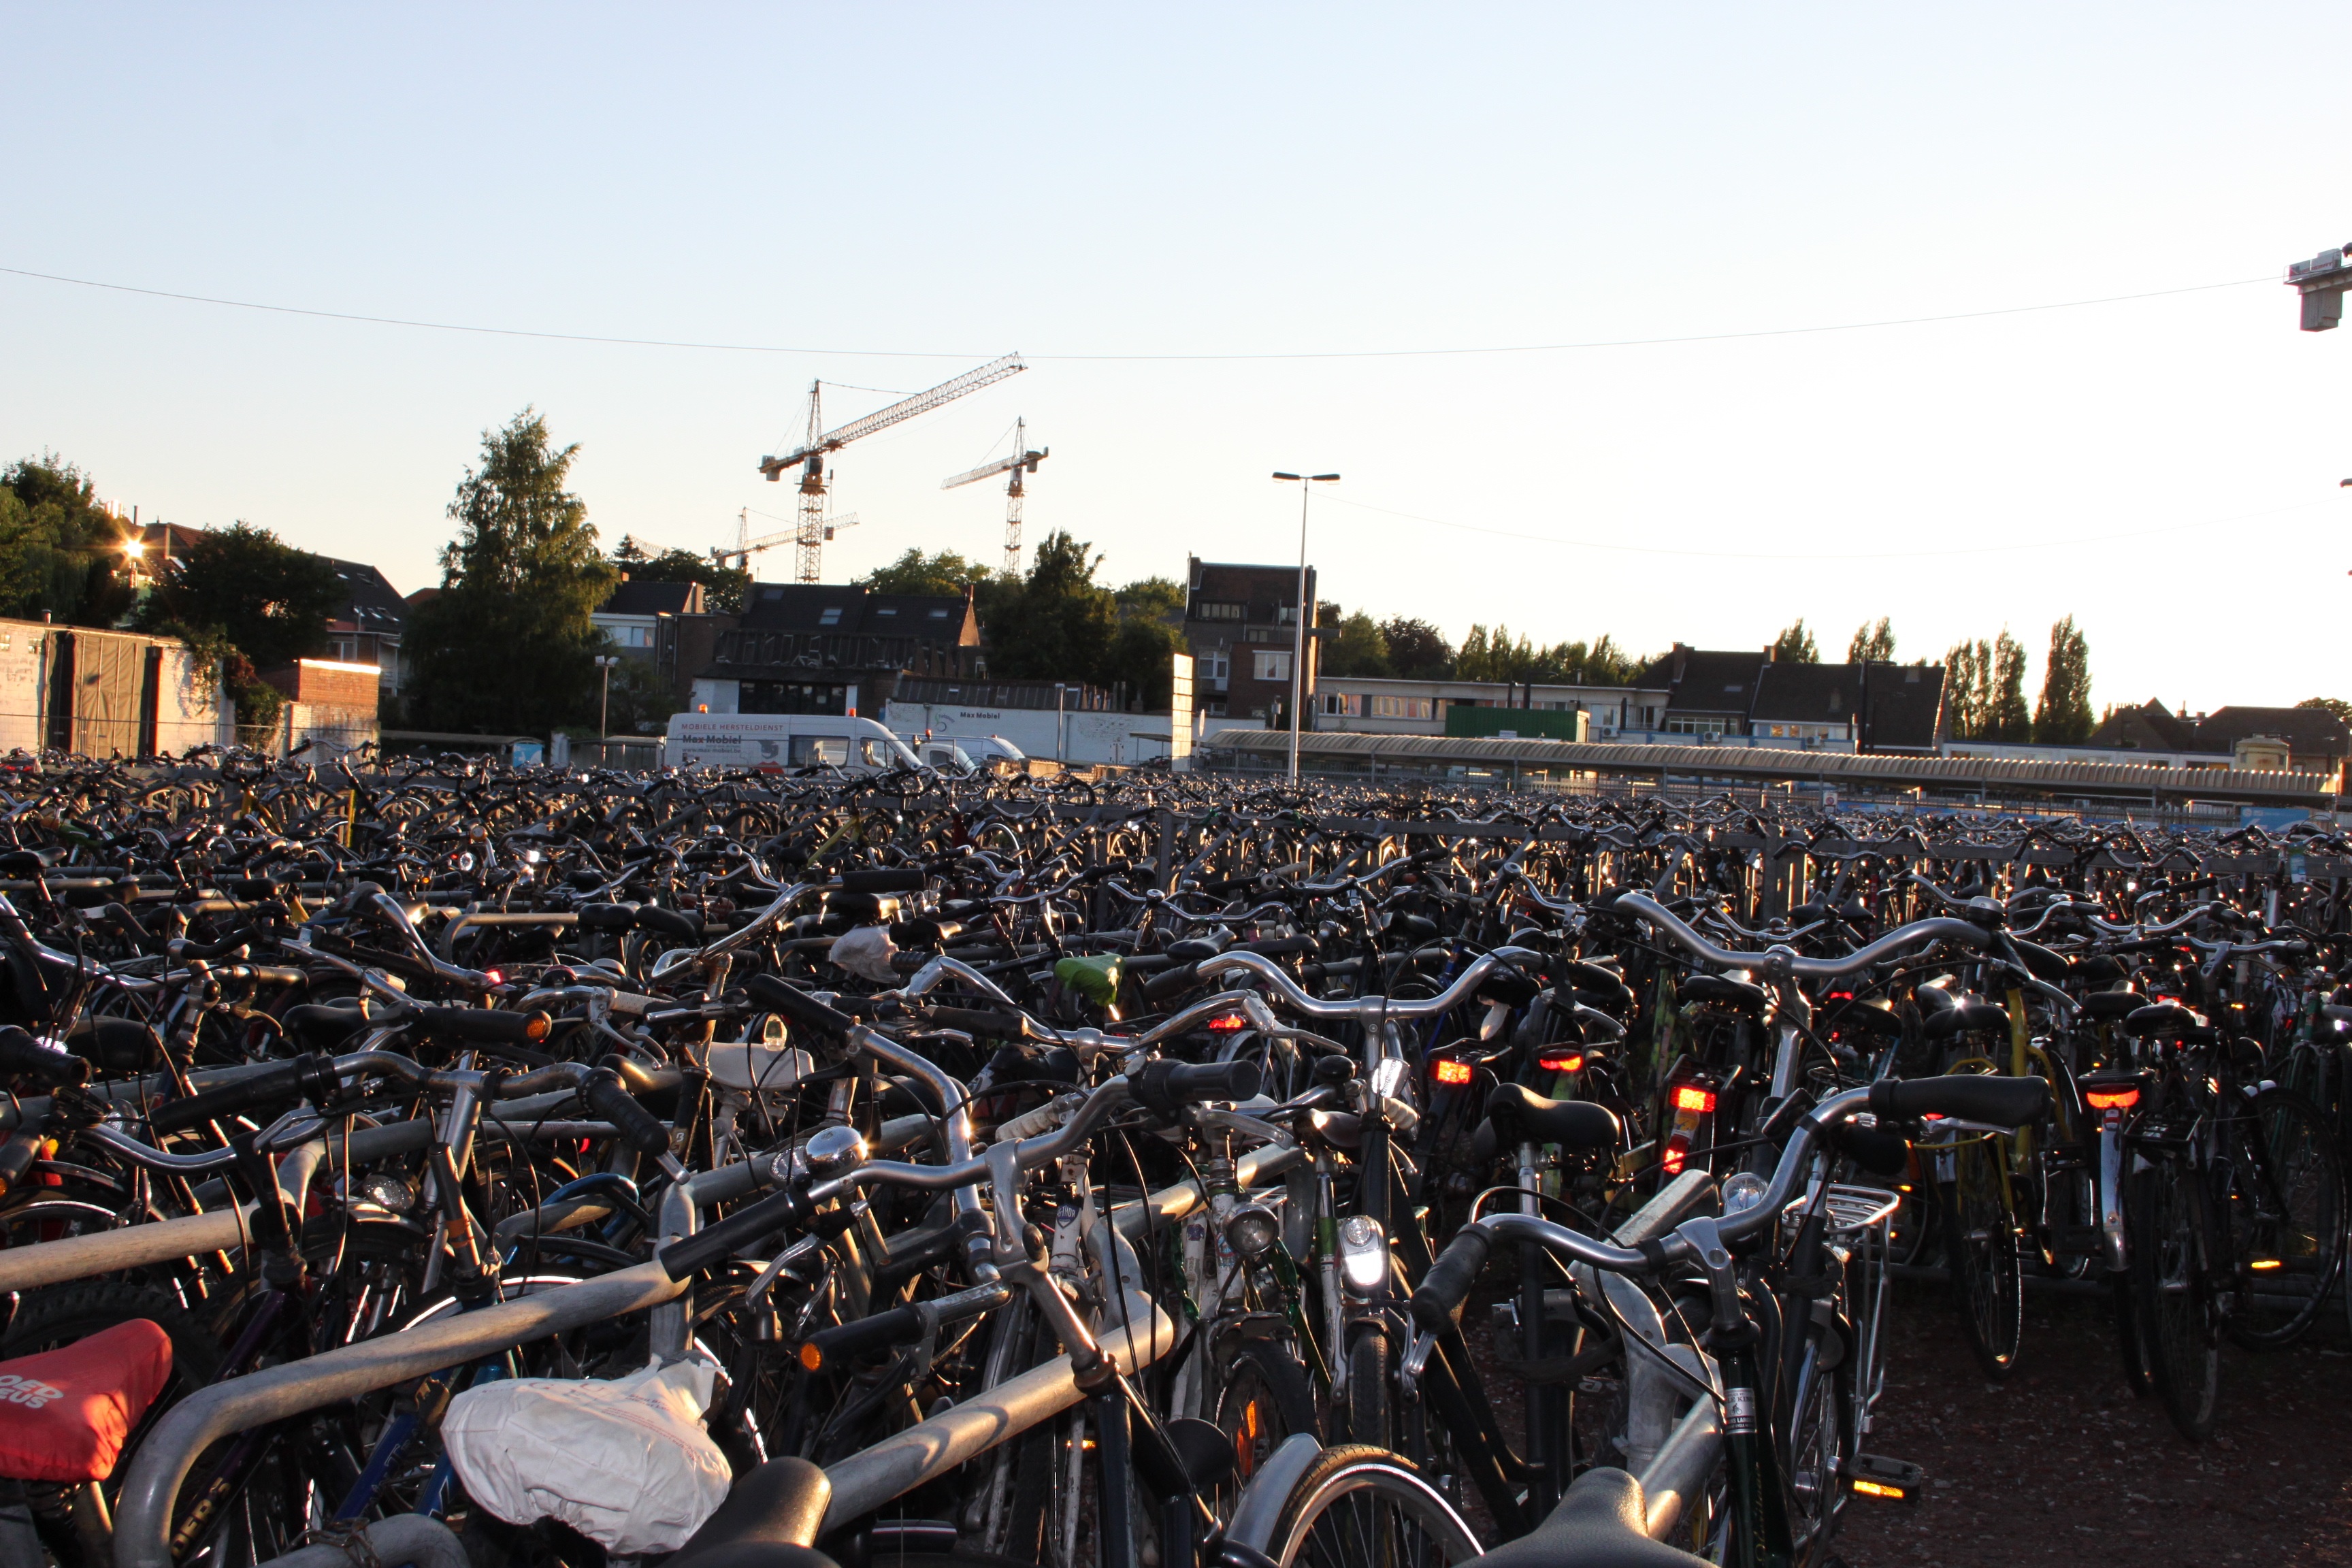
people, sport, bicycle, bike, parking, crowd, concert, audience, musician, drum, belgium, orchestra, bicycles, performance, handlebars, cycling city, ghent, city bike, bicycle parking facility, sport venue, musical ensemble